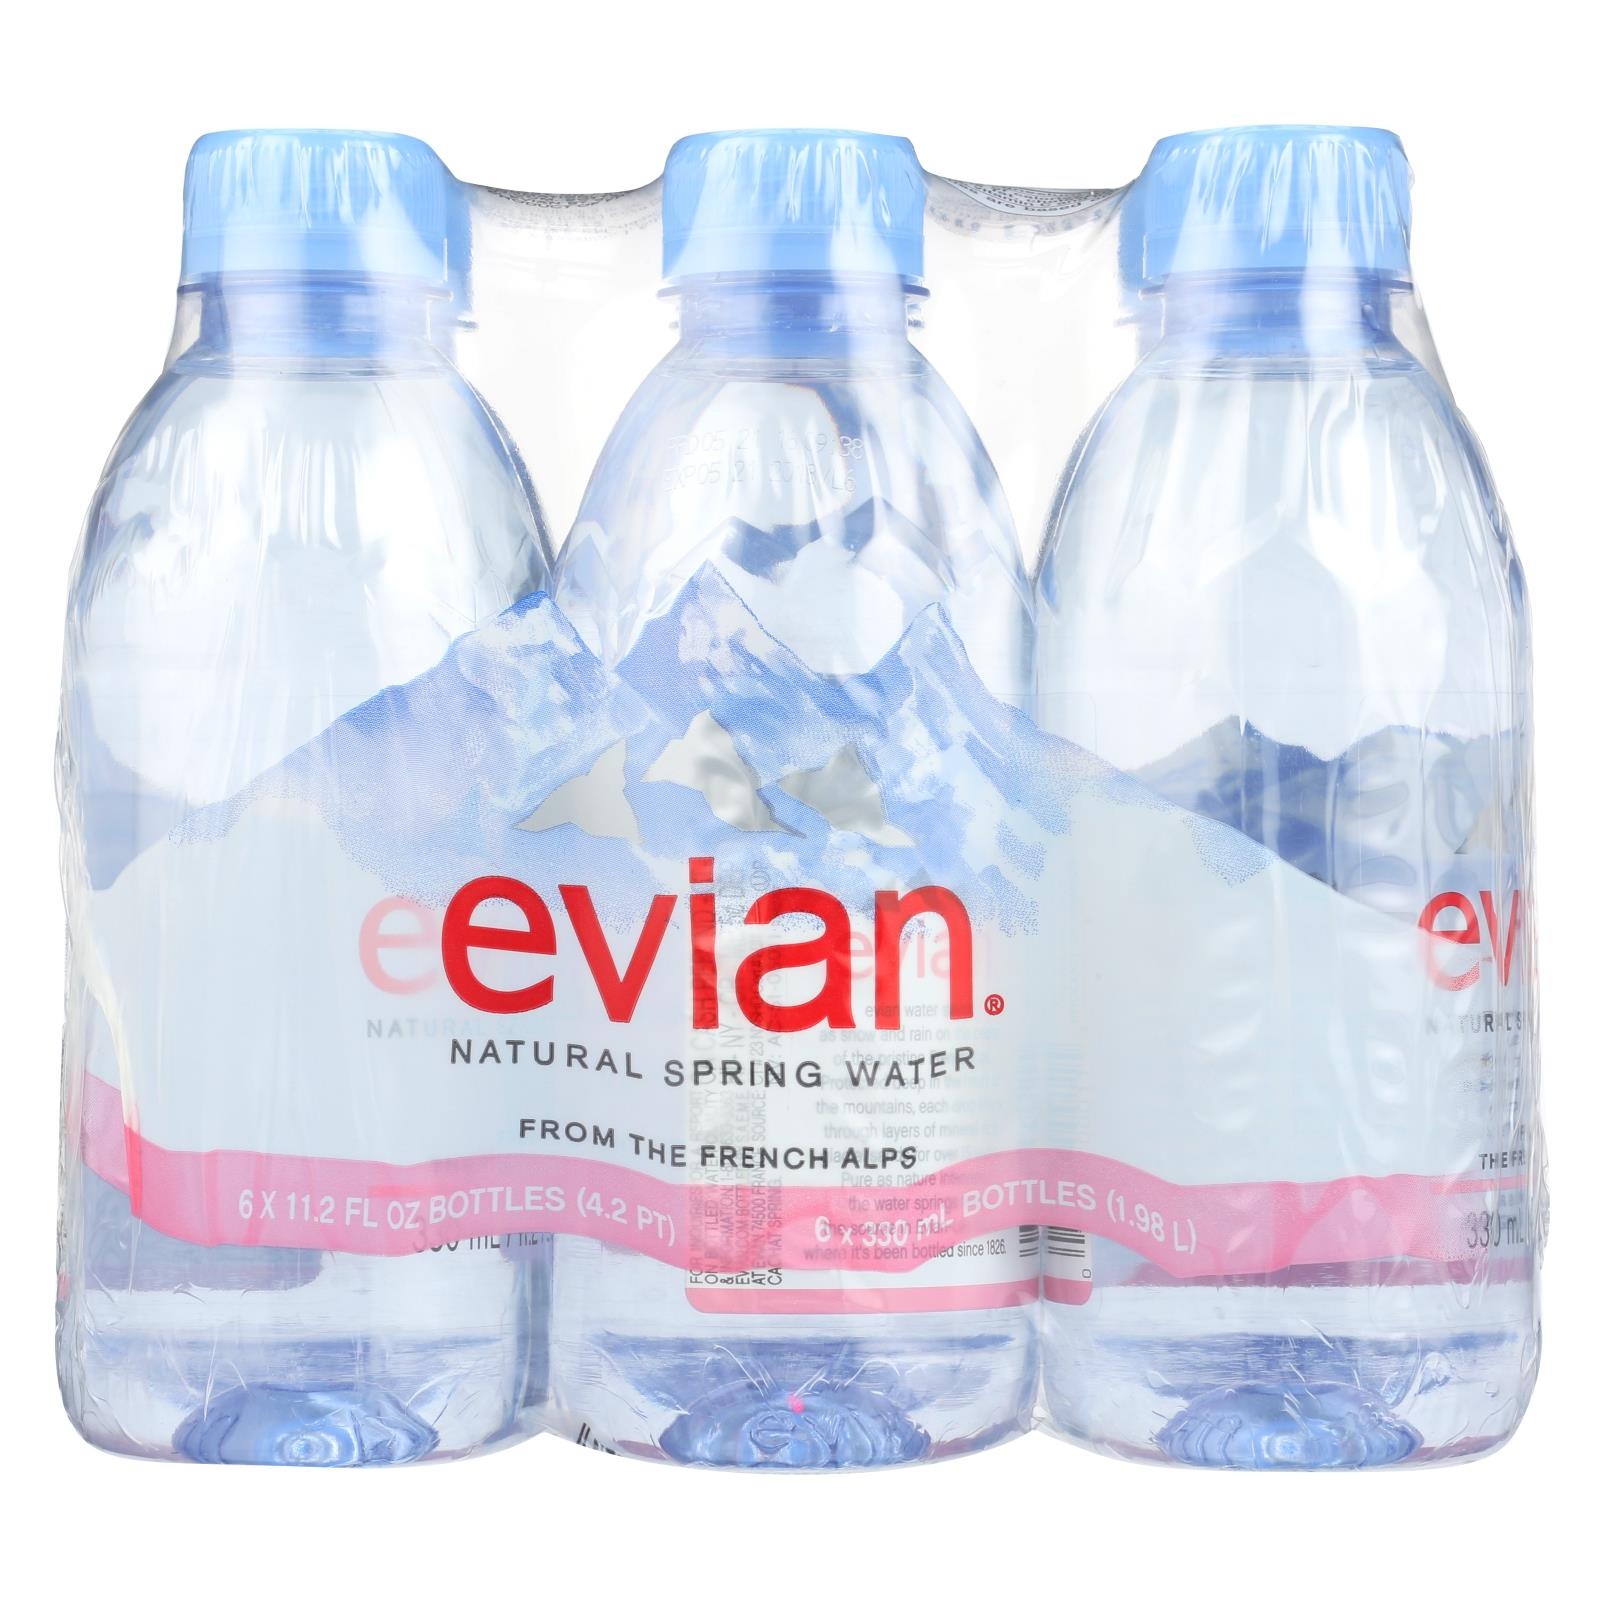
Evians Spring Water Spring Water - Natural - Case Of 4 - 6/11.2fl Oz
Evian natural spring water comes from fresh springs in the french alps, fed by snow and rain filtered through many layers of glacial sand, for pure and quality flavor. This water sourced from evian-les-bains naturally contains calcium, magnesium and potassium for balanced hydration and thirst-quenching goodness, perfect for an everyday drink at home or a convenient source of water when out and about. Each package contains six 11.2 fl. Oz. Bottles of evian spring water. country of origin : united states is dairy free : yes is gluten free : yes is kosher : yes is wheat free : yes is yeast free : yes size : 6/11.2fz pack of : 4 selling unit : case keywords : alps;beverage;bottles;drink;healthy;hydration;individual
Brand: Evian
Category: Food, Beverages & Tobacco > Beverages > Water > Spring Water